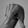
ASL letter: Q